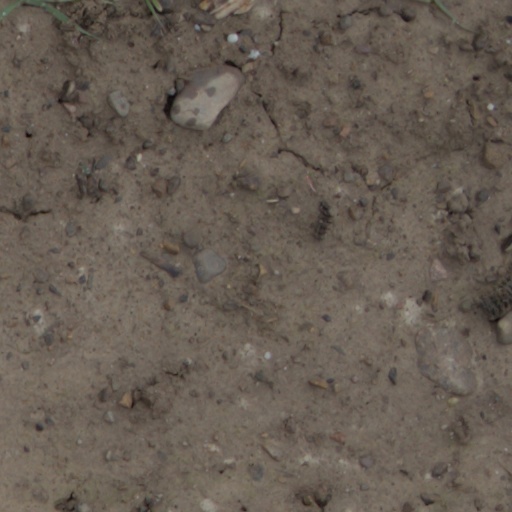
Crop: wheat